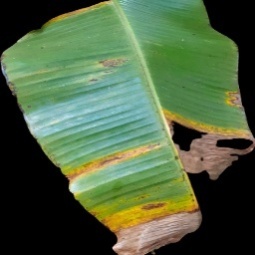
Label: Potassium